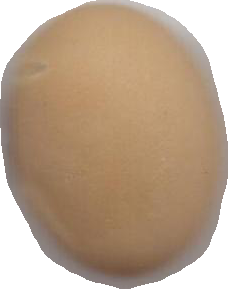
Variety: Anjasmoro